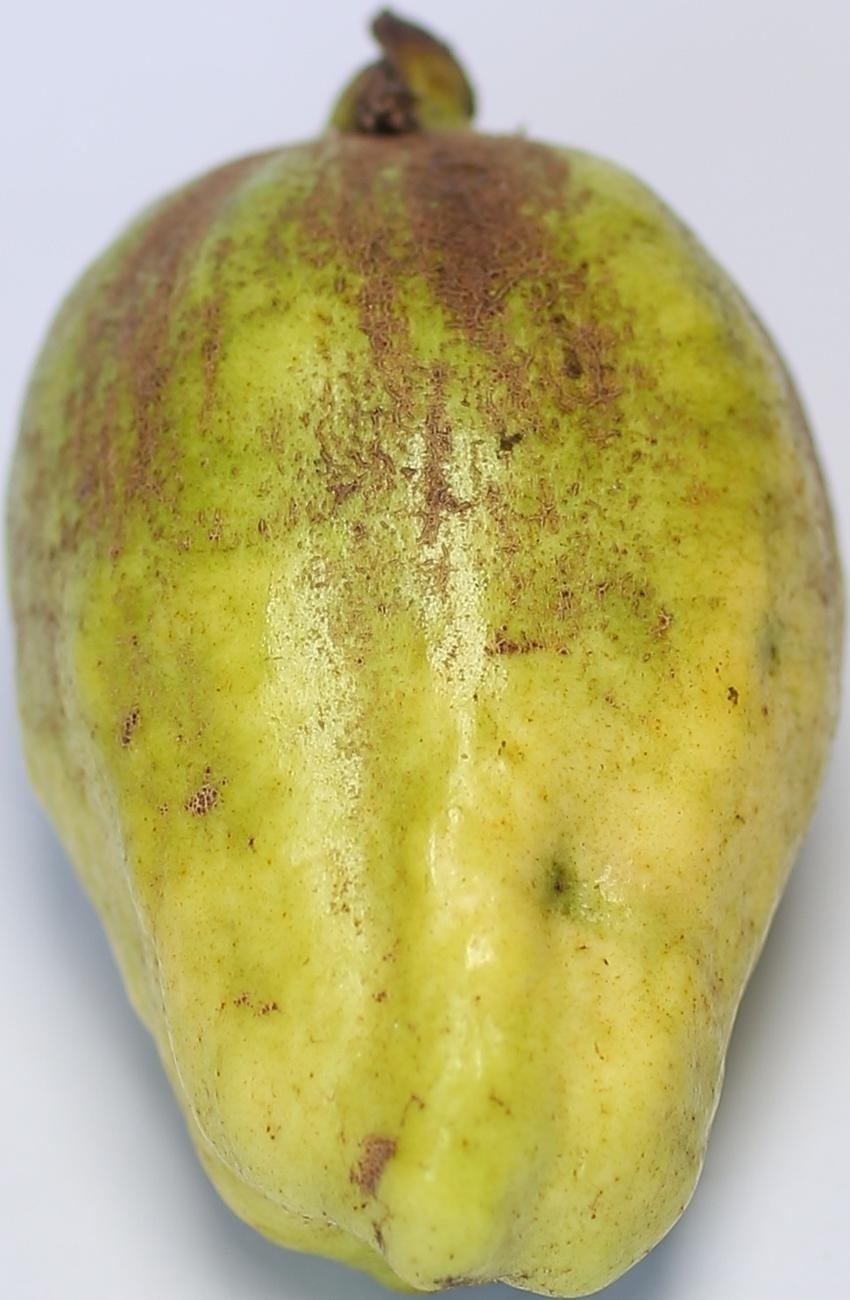
Maturity: mature-green
Variety: thadhrami